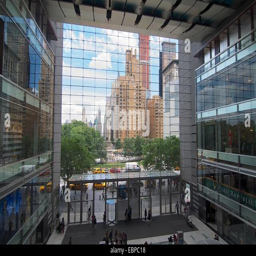
view from inside the shops